Brook Road Marker, Jefferson Davis Highway

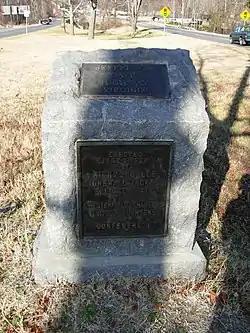

The Brook Road Marker, Jefferson Davis Highway is a commemorative marker on the Jefferson Davis Highway, in Henrico County, Virginia, outside of Richmond, Virginia. The Jefferson Davis Highway was conceived and marked by the United Daughters of the Confederacy, as a counter to the Lincoln Highway in the north, during 1913–1925. In that era, named highways were being marked as automobile travel increased, and the advent of numbered highways eventually loomed. The marker was placed in North Richmond Brook Road, south of Hilliard Road, in 1927. It is one of the earliest, out of 16, that were placed to mark the highway in Virginia by the United Daughters of the Confederacy. It is a gray granite stone, with a slanted top, and a bronze plaque.